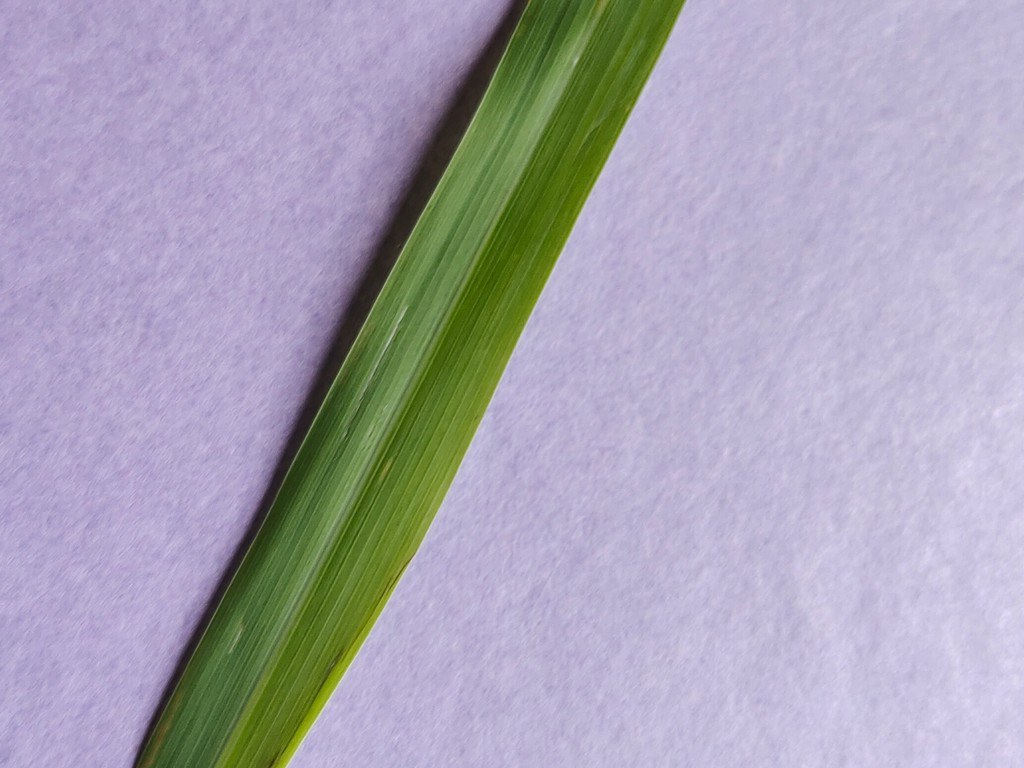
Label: Healthy